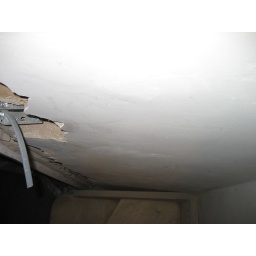
Existing Victorian wall against new stairs; Every Victorian surface in the house is way out of square.